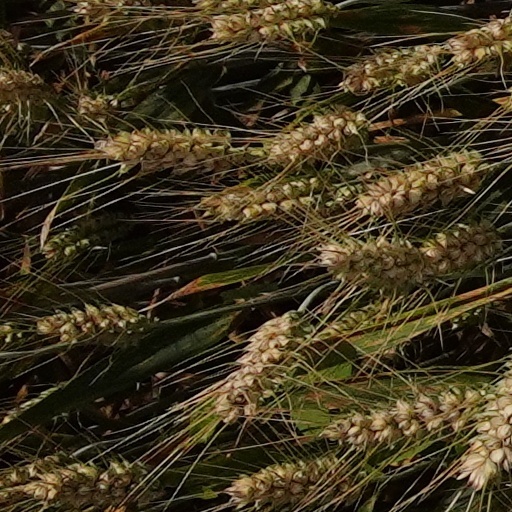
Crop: wheat